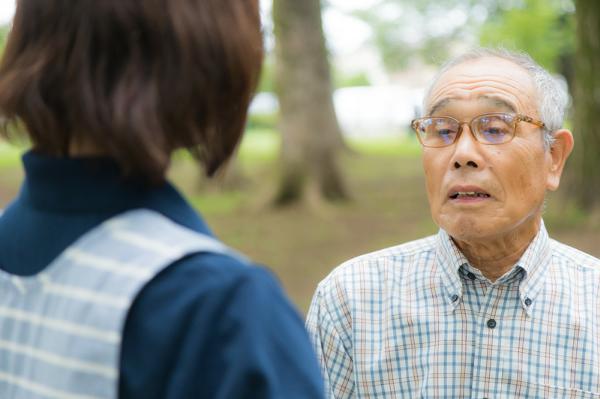
回答: アロサウルスの仲間フクイラプトルが生徒と一緒に登校してる所を見かけた後にすく水姿の女性に道聞かれてあらま~